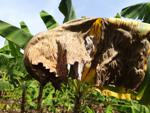
Label: segatoka